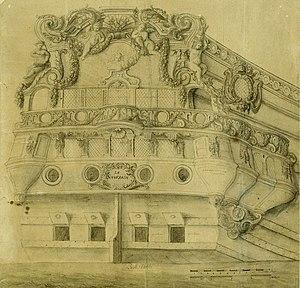
Vue arrière du vaisseau de ligne le Souverain de 80-84 canons (ex Admirable). Décors de poupe et des bouteilles. Brest. Papier. encre noire, lavis, pierre noire, encre brune. H. 46.5 cm, l. 48 cm. Montage 80 x 60 cm
Cette page donne la liste des vaisseaux construits par la France du XVIIᵉ siècle au XIXᵉ siècle.